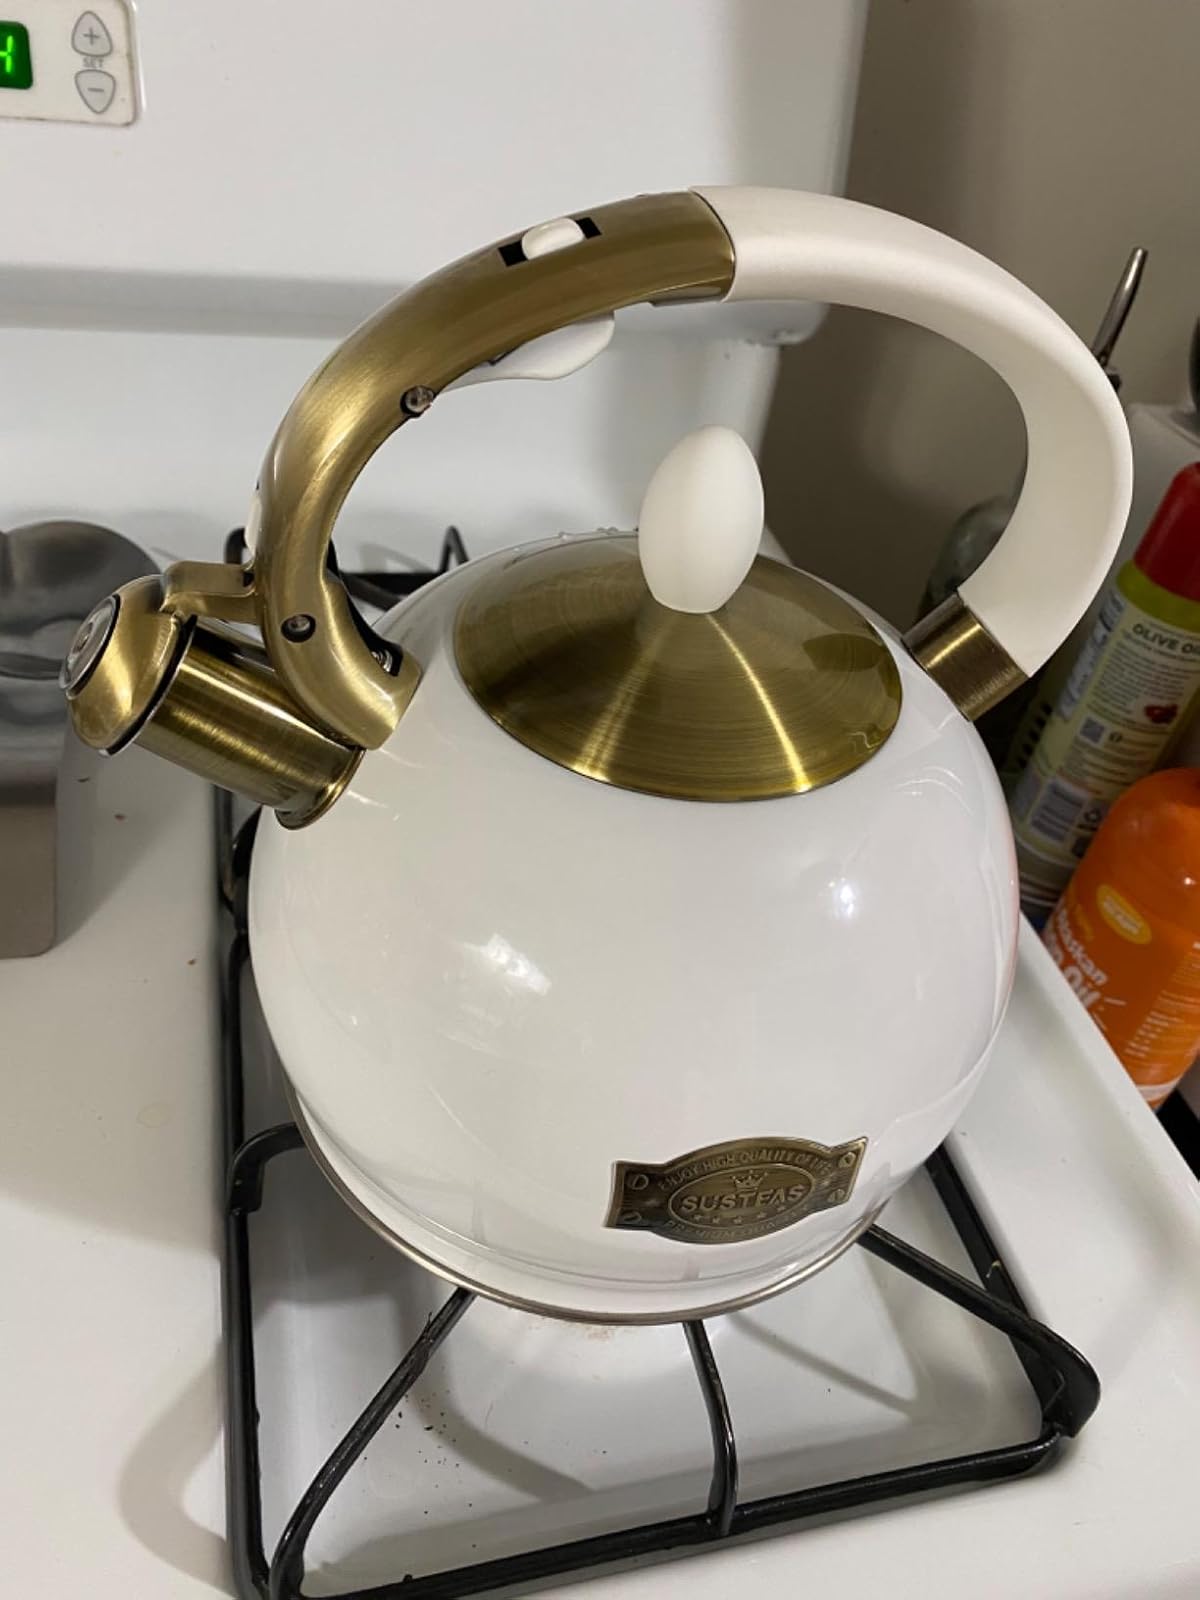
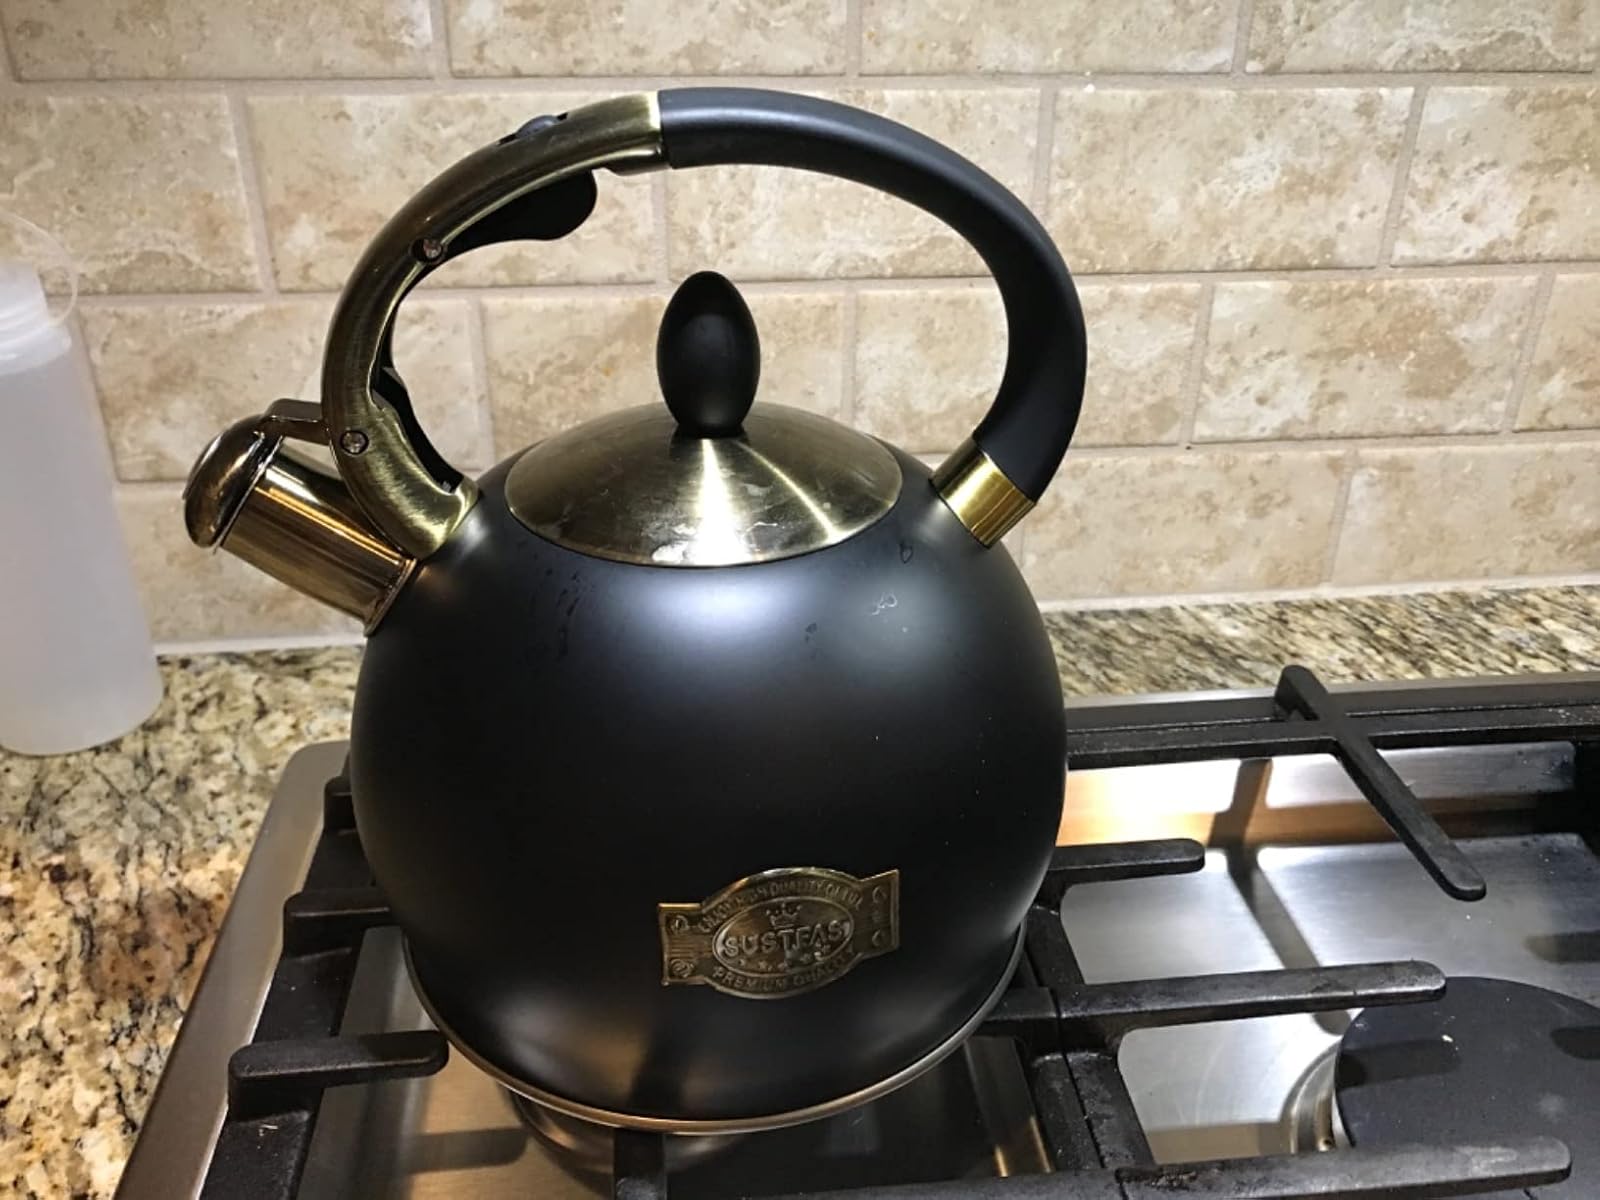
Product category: items_kettle
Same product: no